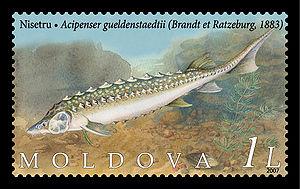
Le genre Acipenser regroupe une vingtaine d'espèces de poissons dulçaquicoles originaires d'Europe, d'Asie ou d'Amérique du Nord appelés esturgeons.